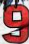
Number: 9